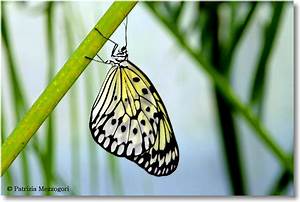
Label: farfalla